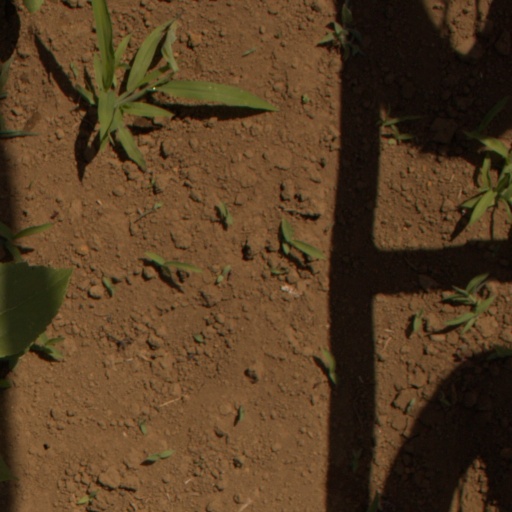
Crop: Jerusalem artichoke